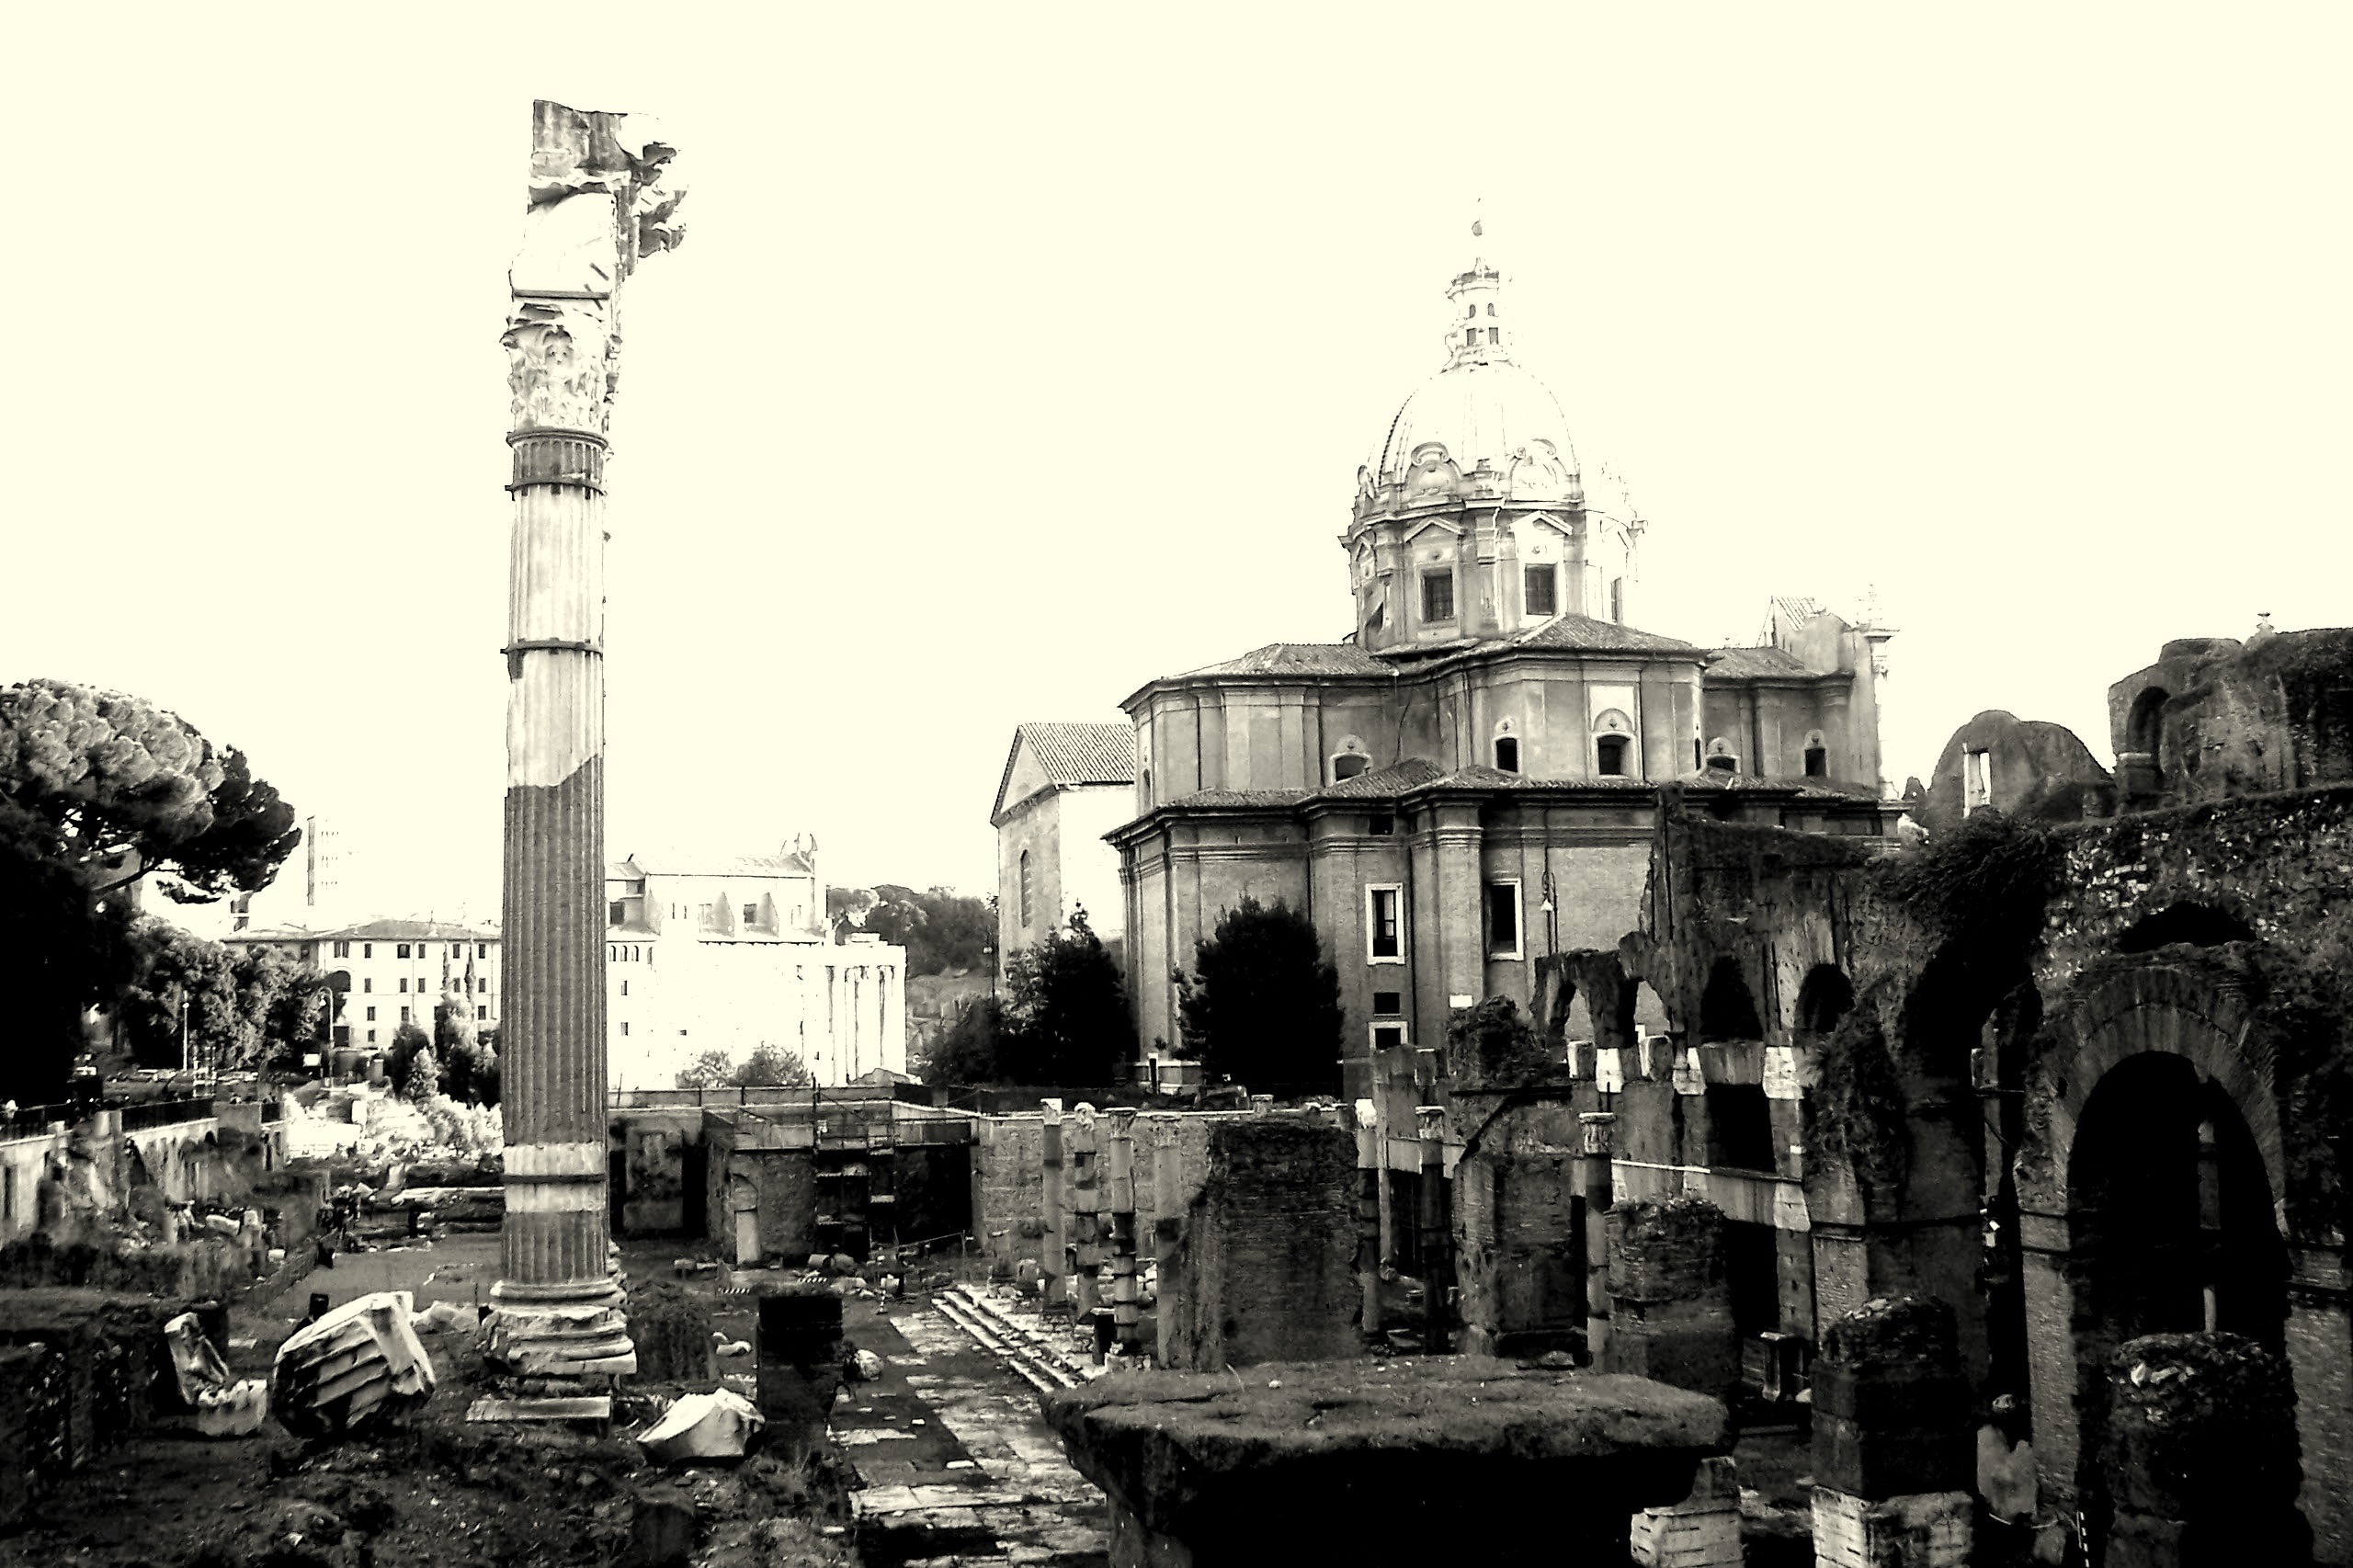
black and white, cityscape, column, landmark, monochrome, place of worship, rome, temple, ruins, the ruins of the, monochrome photography, ancient history, the roman forum